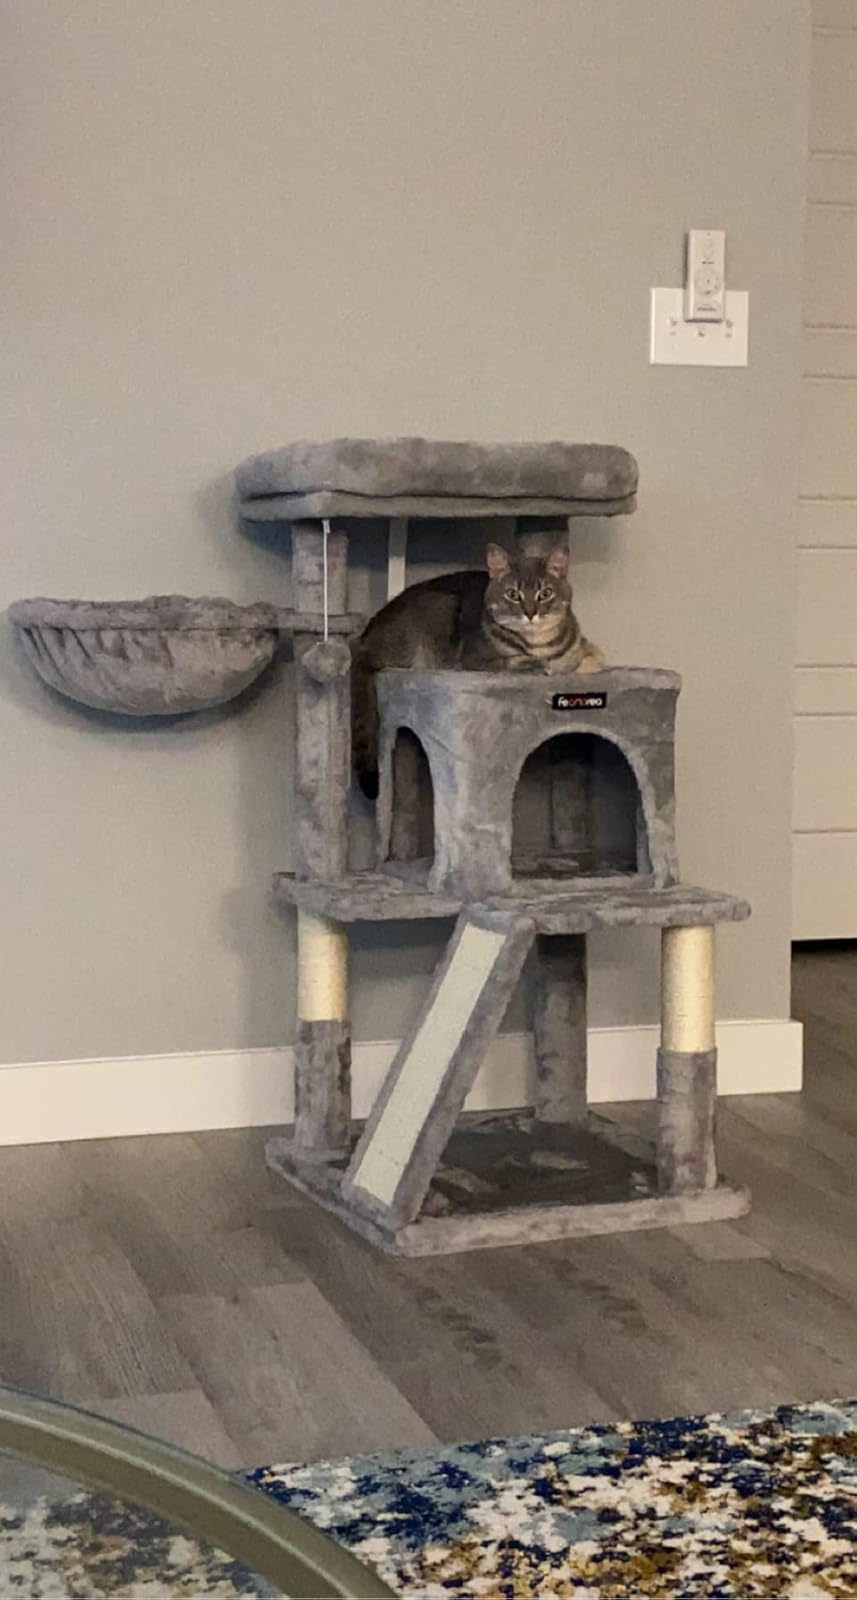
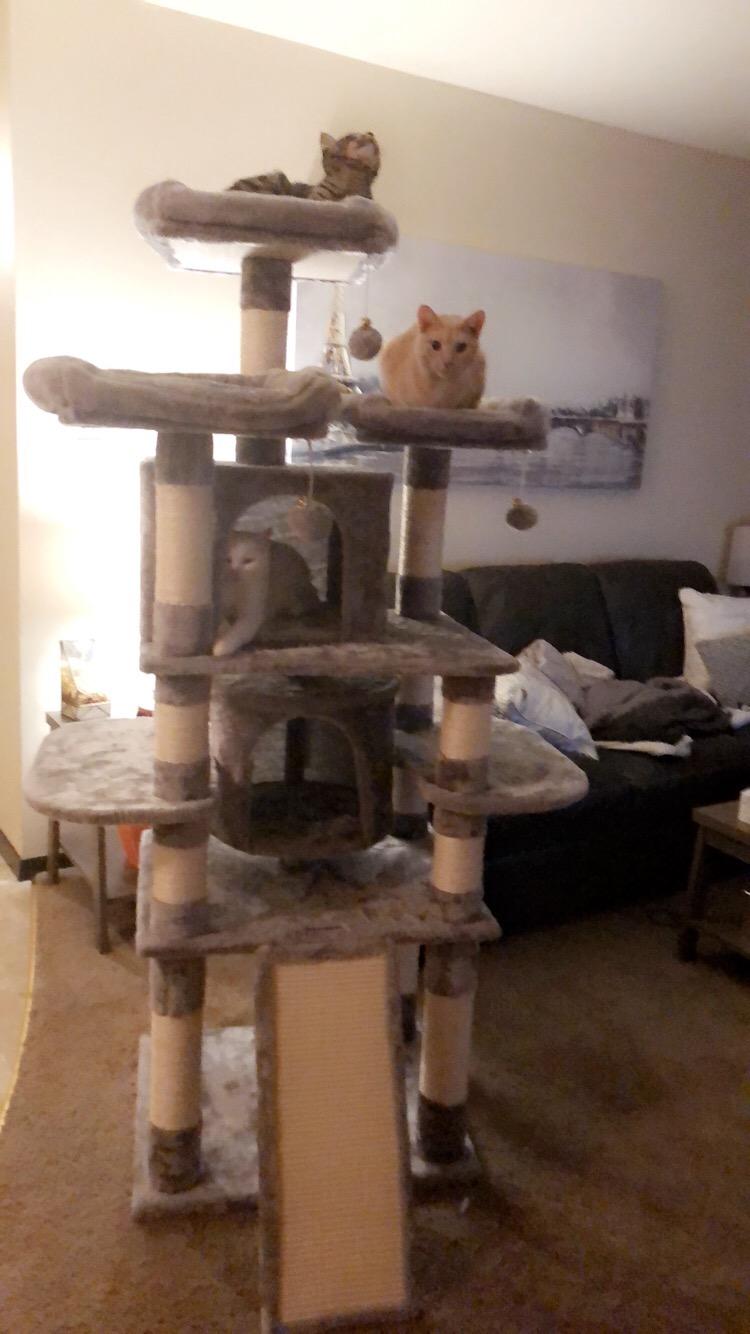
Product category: items_cat tree
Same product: no